Jazzar Pasha

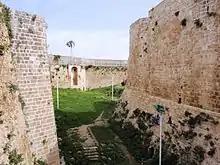
The former moat of Acre and fortifications built by al-Jazzar

Al-Jazzar used his experiences and knowledge from his career with the Mamluks of Egypt to set up the mamluk system of military rule in Acre. Prior to the dissolution of his mamluk household in 1789, mamluks served as al-Jazzar's personal bodyguards and political advisers, as well as his subordinate administrators in the other cities and areas of his realm. The inner circle of his mamluk household was made up of Salim Pasha al-Kabir, Salim Pasha al-Saghir, Sulayman Pasha and Ali Agha Khazindar. They were either purchased or given to him during his time in Egypt, but it is not clear if they left Egypt with him in 1768 or if they moved to Acre after al-Jazzar was given the governorship of Sidon. Al-Jazzar had an emotional attachment to his mamluks and when his first mamluk, Salim Pasha al-Kabir, died in 1786 from the plague, al-Jazzar "cried like a child", according to the French consul in Acre. Despite the profound sense of betrayal he felt at the rebellion of his senior mamluks, when Sulayman Pasha returned to Acre in 1802, al-Jazzar "received him like a lost son", according to Philipp.